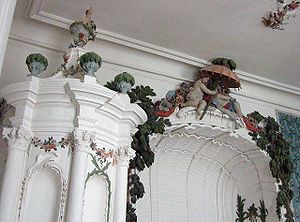
Stuk
Stukkaturer fra slottet